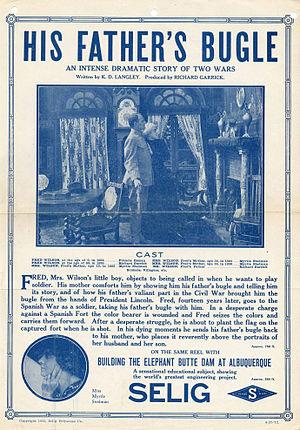
Richard Thomas O'Brien, né le 27 décembre 1878 à Portlaw et mort le 21 août 1962 à Los Angeles, est un acteur et réalisateur américain d'origine irlandaise, connu sous le nom de scène de Richard Garrick.